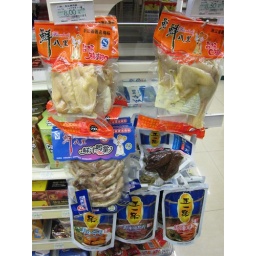
We were surprise to find chicken pieces in vacuum bags at this local convenience shop.